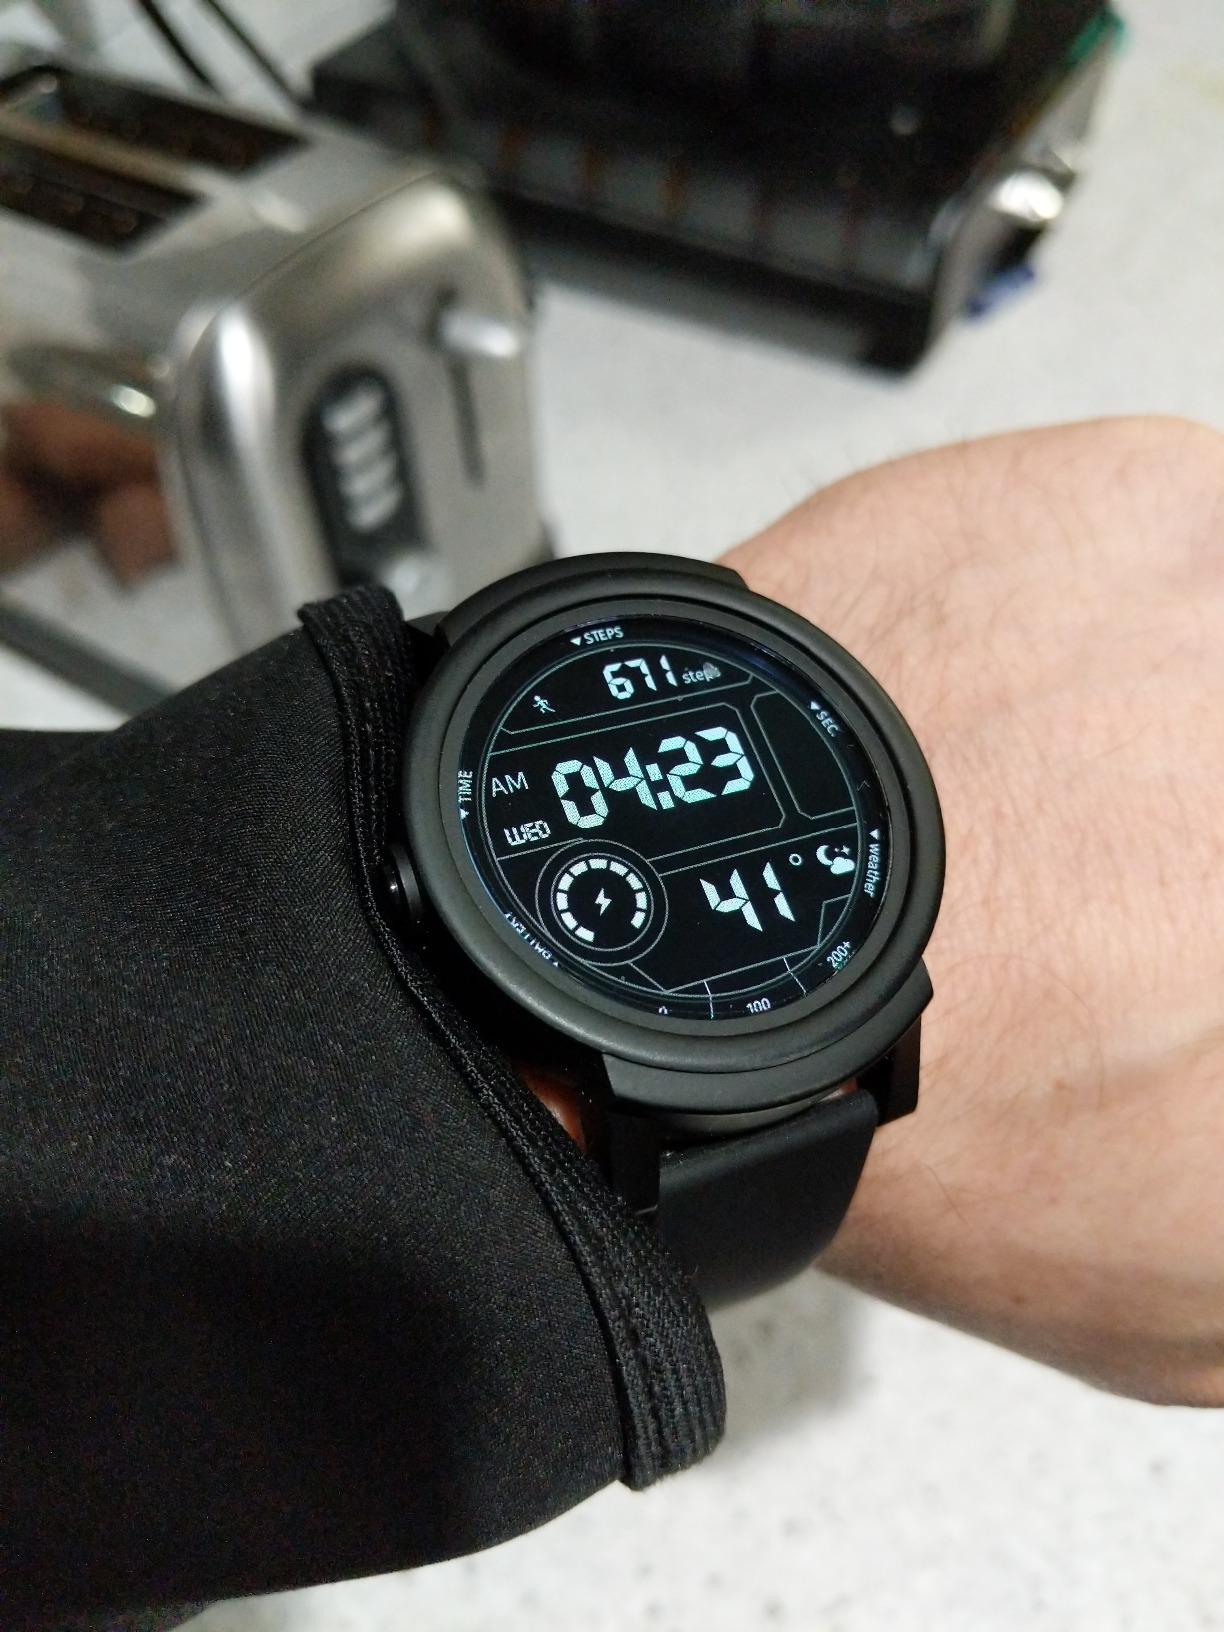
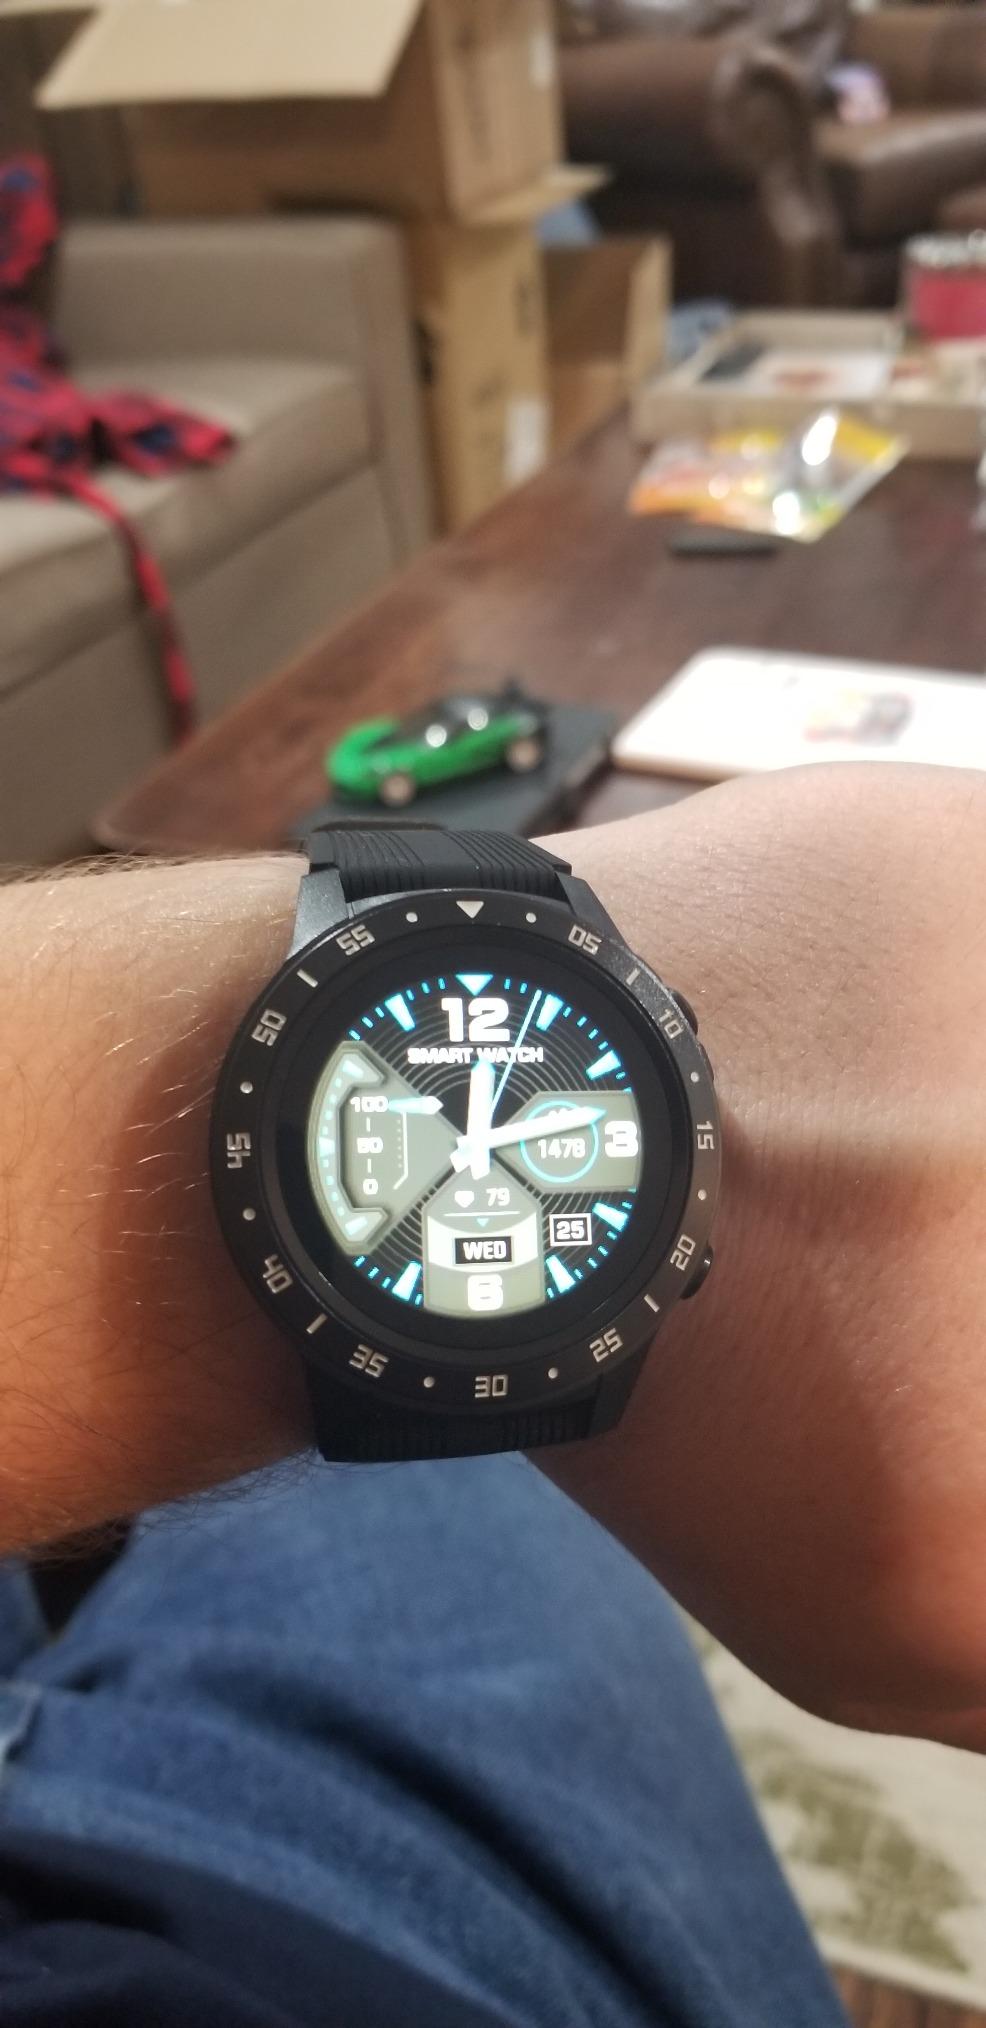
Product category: smartwatch
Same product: no